Bad Dude Tito

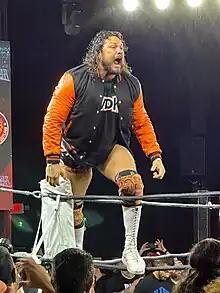
Escondido in 2023

Tito Escondido (born October 4, 1988), better known by his ring name Bad Dude Tito, is an American professional wrestler. He works for Major League Wrestling (MLW) and New Japan Pro-Wrestling (NJPW), where he is a member of The Mighty Don't Kneel (TMDK). In MLW, he is a one-time MLW National Openweight Champion.